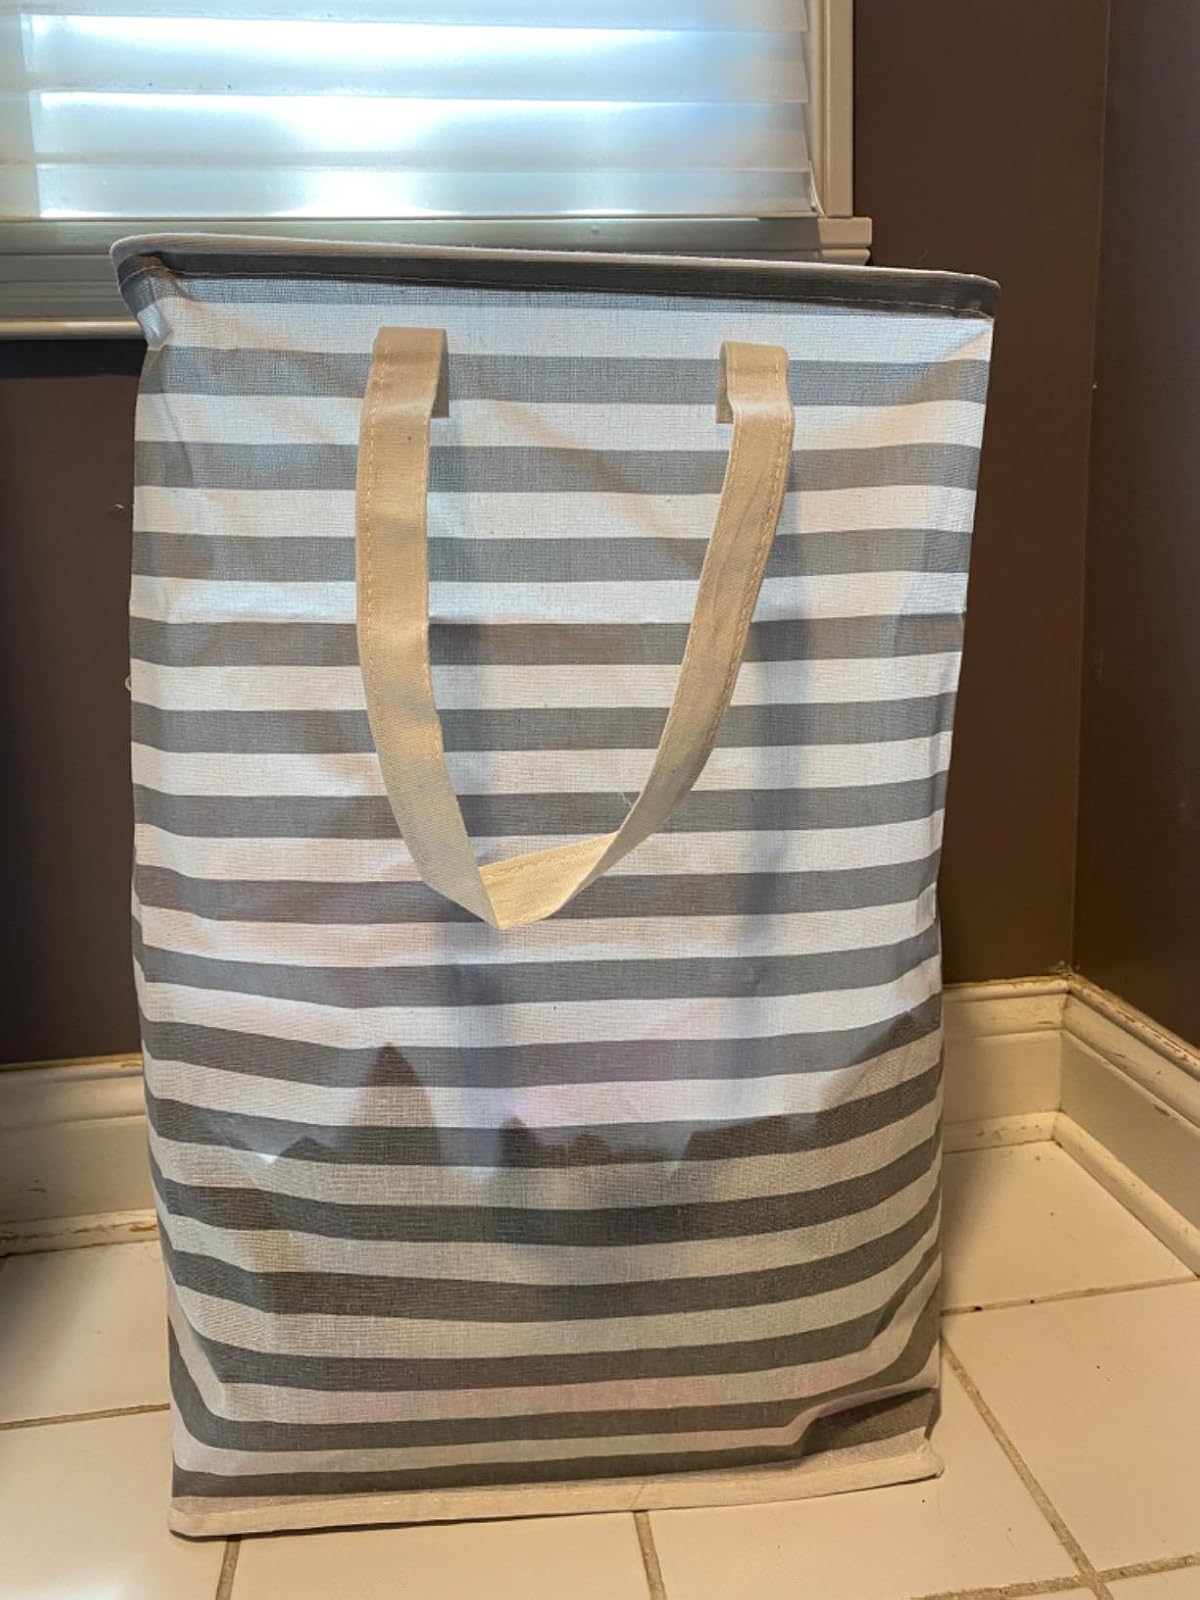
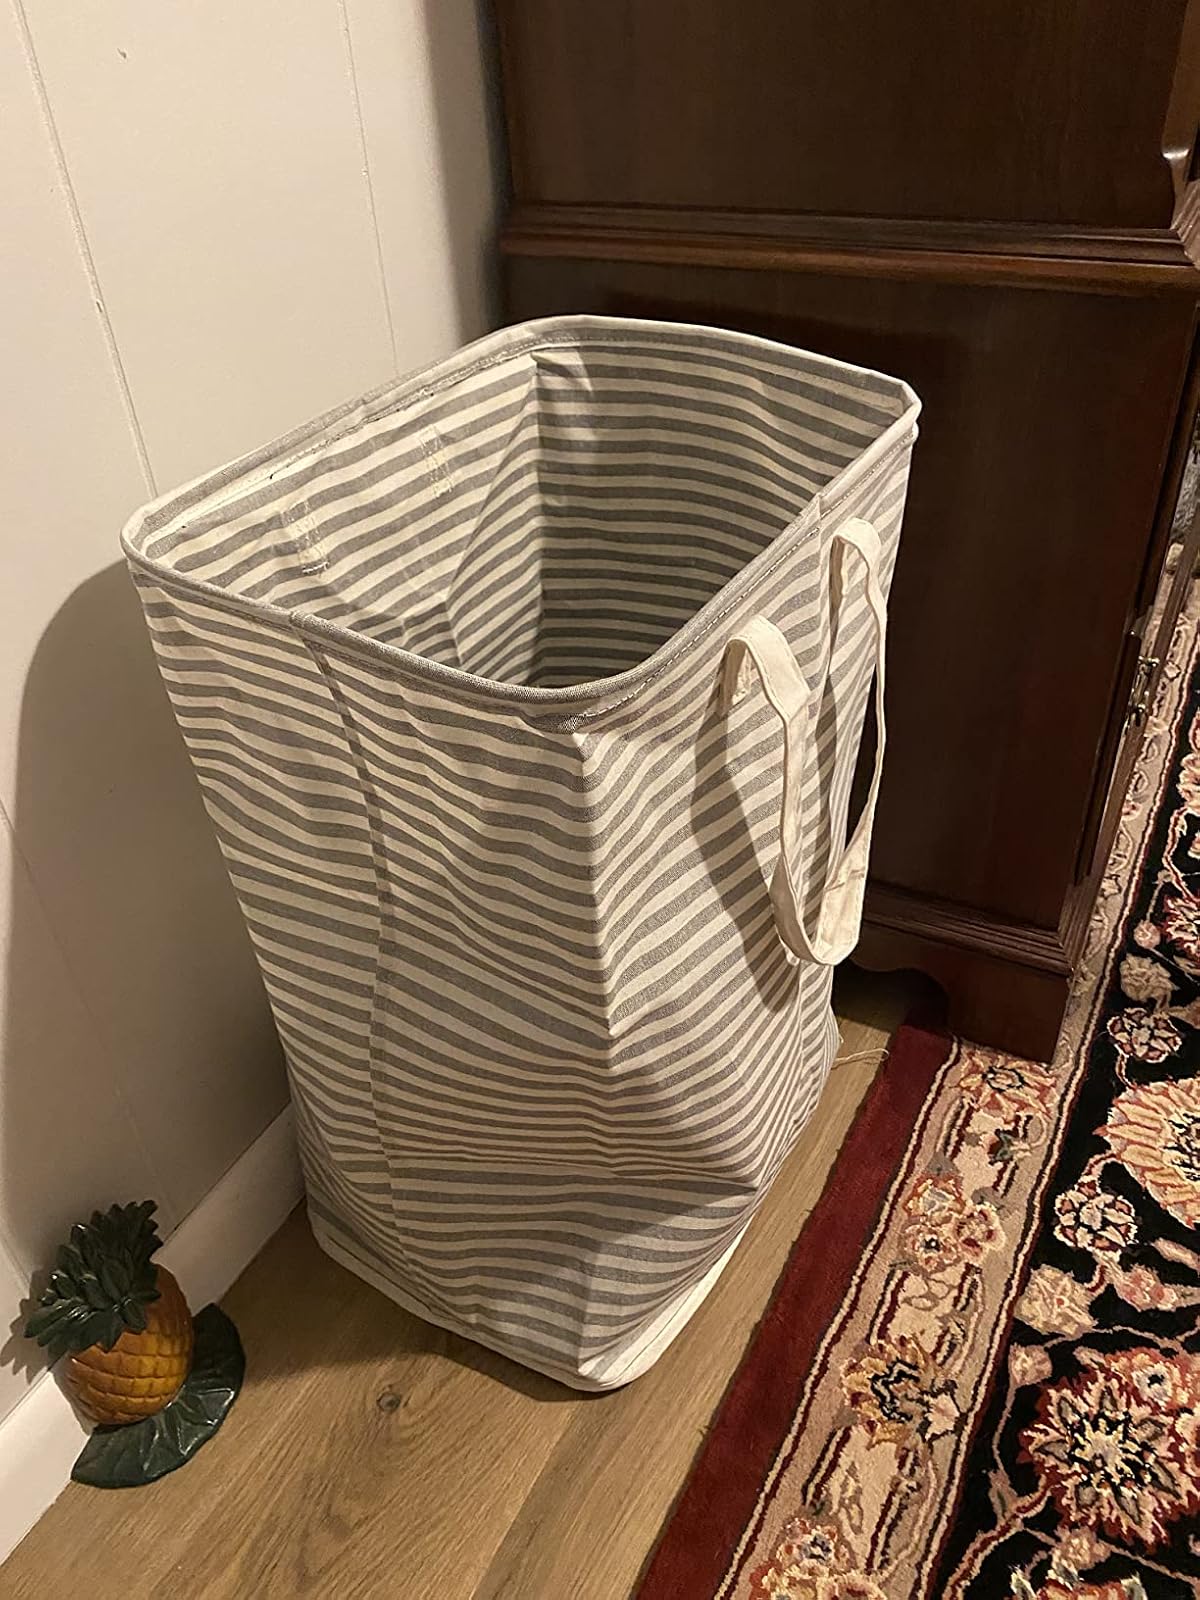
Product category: items_hamper
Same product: no